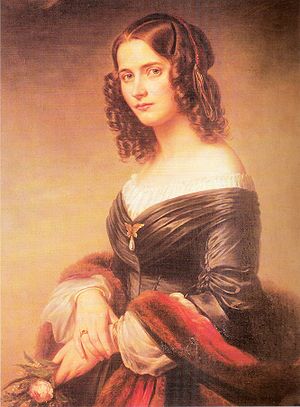
Felix Mendelssohn / Biografi / Privatliv / Ægteskab og børn
Mendelssohns hustru Cécile (1846), malet af Eduard Magnus.
portrait, against blank pale background, of woman in late twenties, dark hair in ringlets, in dark silk dress with pelisse, holding a rose, three-quarters turned to viewer
Jakob Ludwig Felix Mendelssohn Bartholdy var en tysk komponist, pianist, organist og dirigent fra den tidlige romantiske periode.